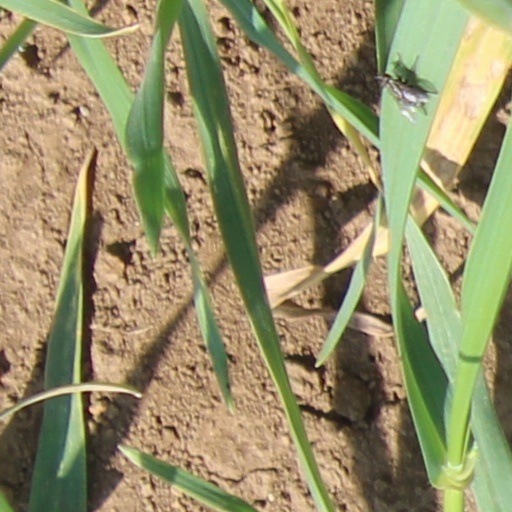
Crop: wheat